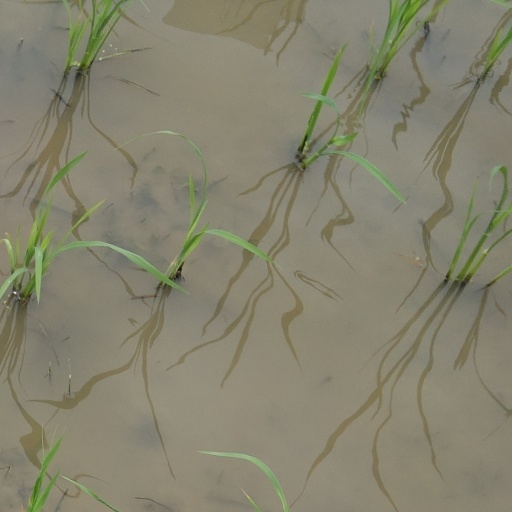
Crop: rice